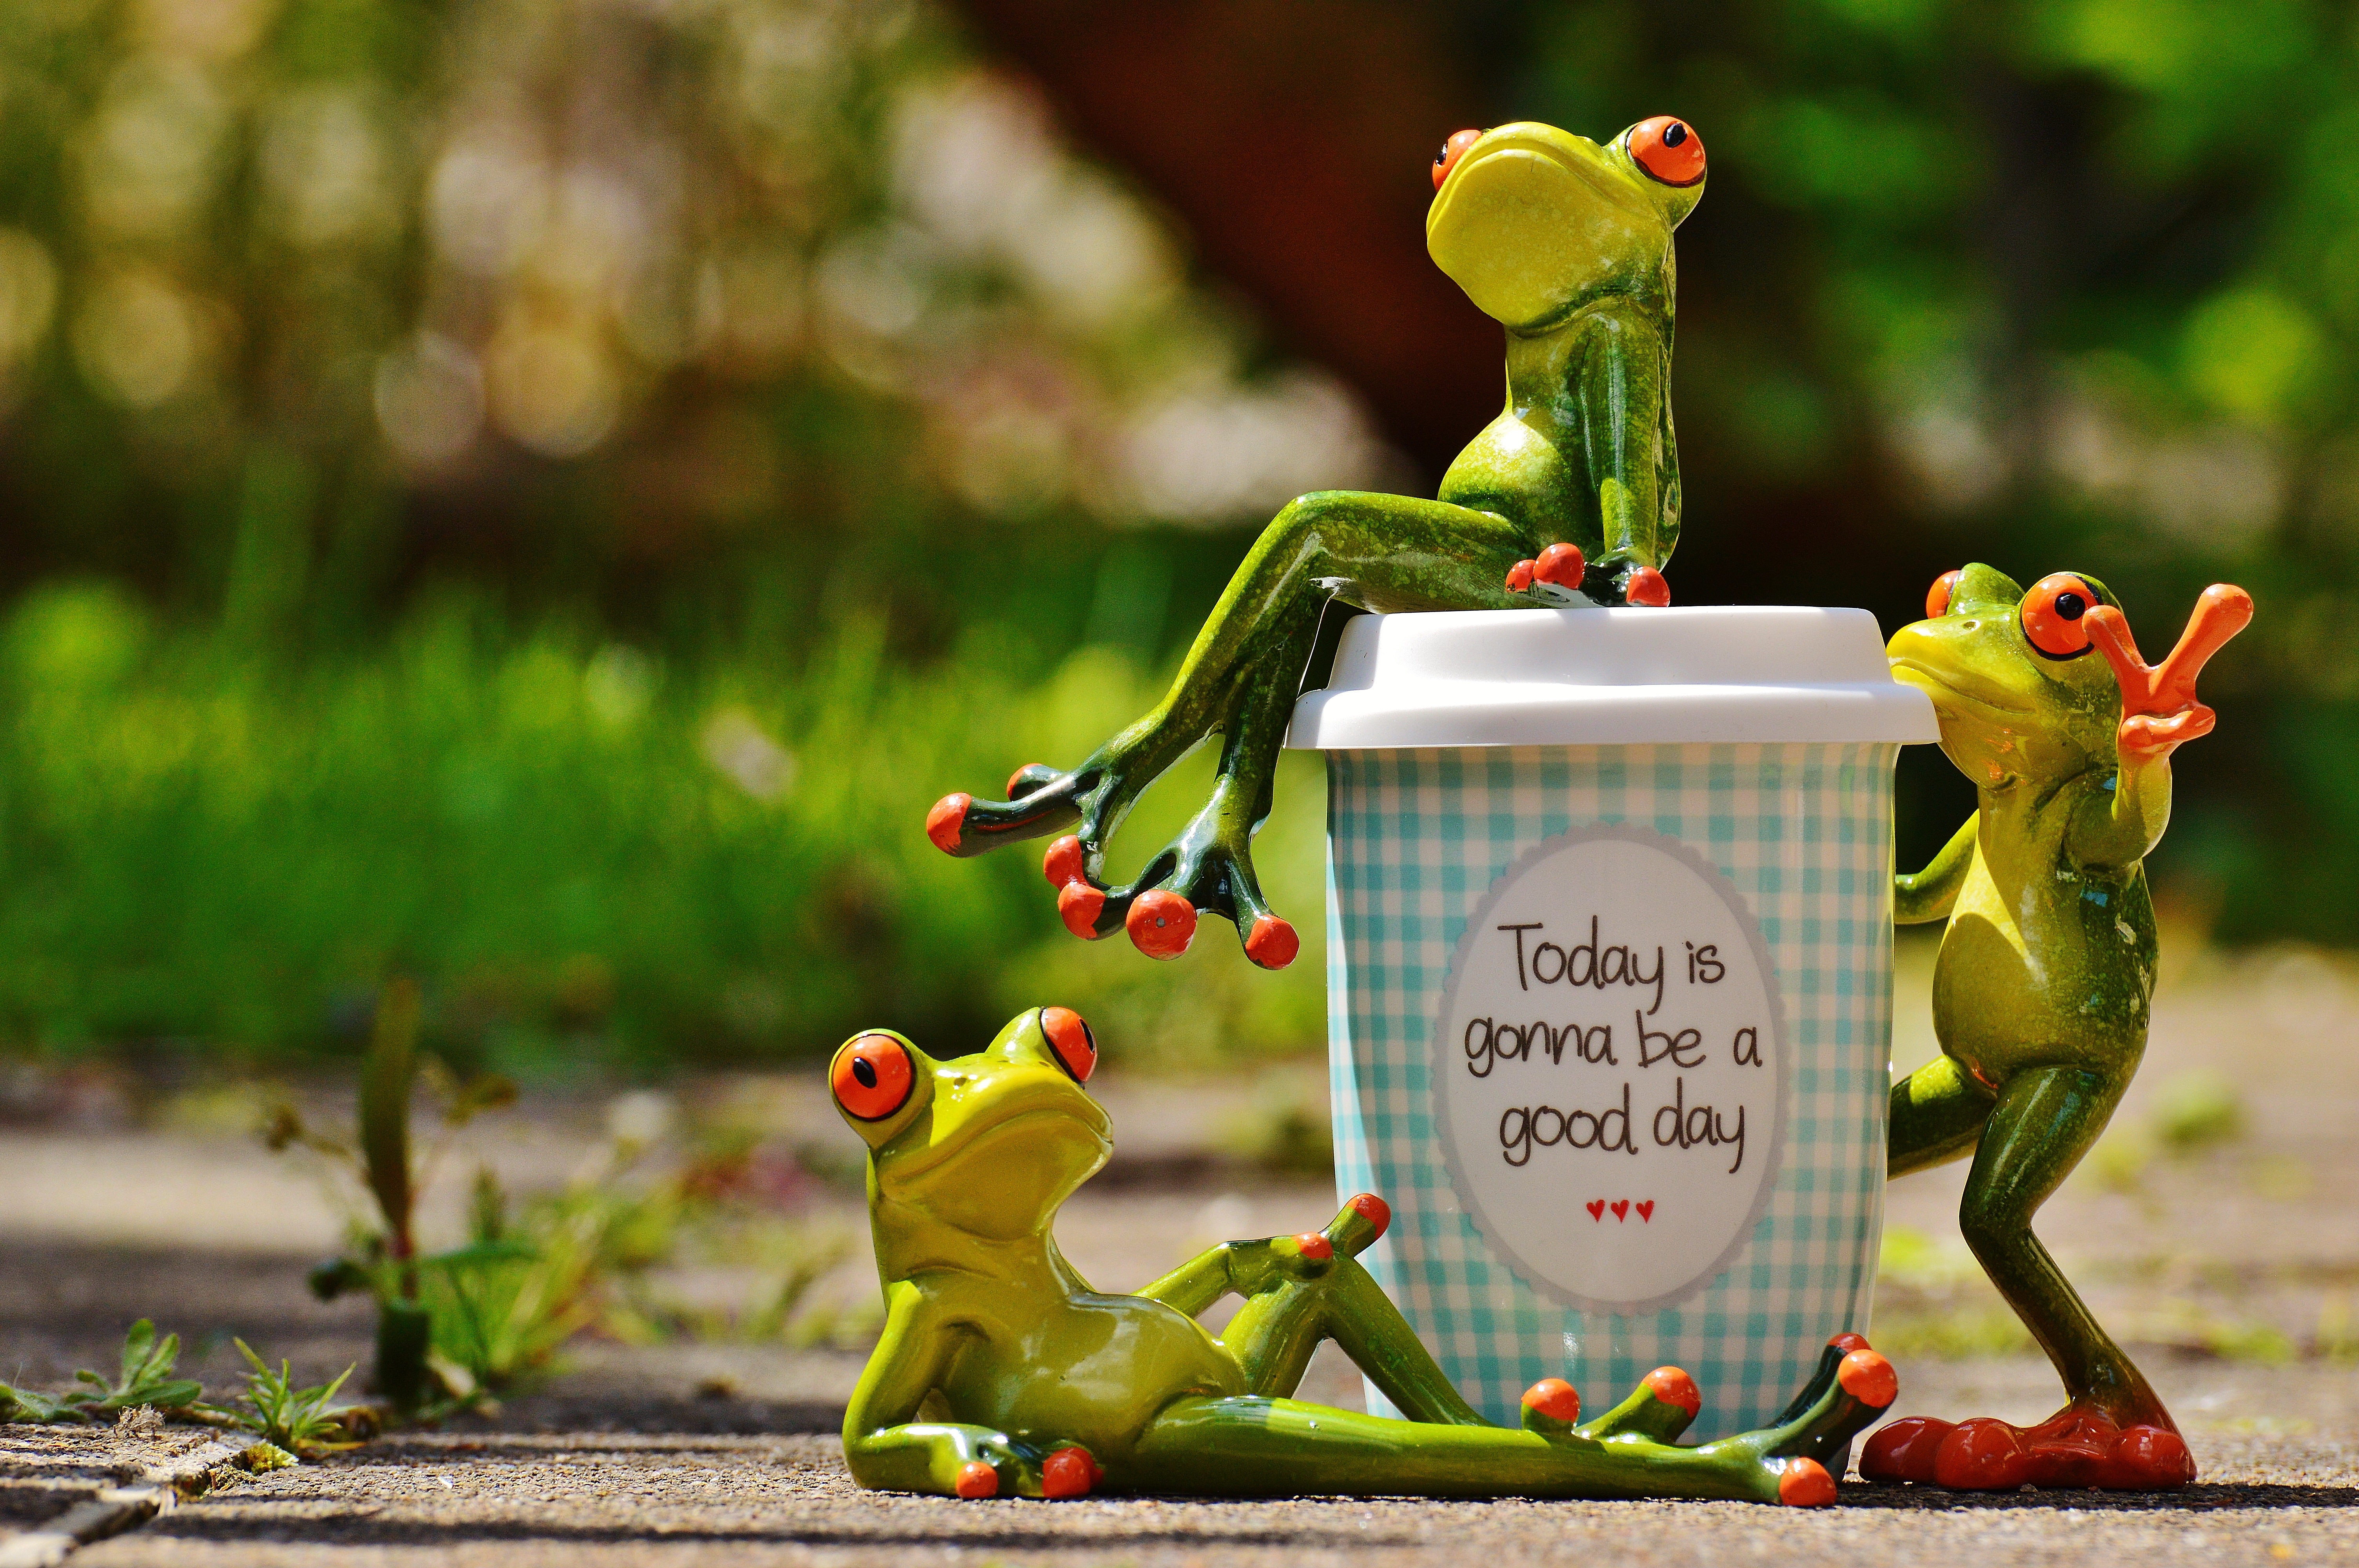
coffee, sweet, flower, cute, cup, green, frog, amphibian, yellow, smile, laugh, start, cheerful, happy, happiness, courage, funny, joy, day, emotion, frogs, positive, beginning, good mood, keep smiling, joy of life, beautiful day, life is beautiful, pep talk